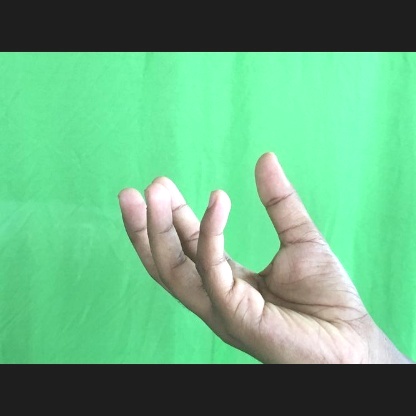
Mudra: Padmakosha